Chapel of the Good Shepherd (Ridgeway, North Carolina)

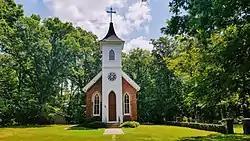
Facade

Chapel of the Good Shepherd is a historic Episcopal chapel located near Ridgeway, Warren County, North Carolina. It was built in 1871, and is a one-story, three bay by three bay, Gothic Revival-style brick chapel. It features a three-stage red-painted wooden entrance tower with a concave pyramidal roof.